Konaiyur

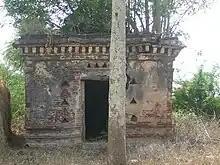
Konaiyur Lakshmi Naryana Perumal Temple more than 250 years old. This temple was demolished and a new temple has been built.

Village total population is around 1,800. The literacy level is not much satisfactory. But in recent days, all the young boys and girls are performing well in school education. The quality of teachers are much encouraging these days and the village students outperforming compared to the metro students. Konaiyur has only one school with 42 children, studying at Panchayat Union Elementary School, Konaiyur. Classes are conducted here from First to Fifth Standard. Most of the time the school will be operated with only one Head Master & one teacher for all the classes, he/she would be performing multiple task for the children. After completing the elementary school students has to commute to Periya Kolappalur (பெரிய கொழப்பலூர்) Government Higher Secondary School (now the school has been divided as Government Boys Higher Secondary School & Girls High school) to continue their studies up to higher secondary level. Nowadays many private schools operating the VAN facility for the school kids. Such facilities attracts the parents to send their kids to the private schools instead of Government schools. Which in turn make the education costlier but it should be a birth right and free for all the children.